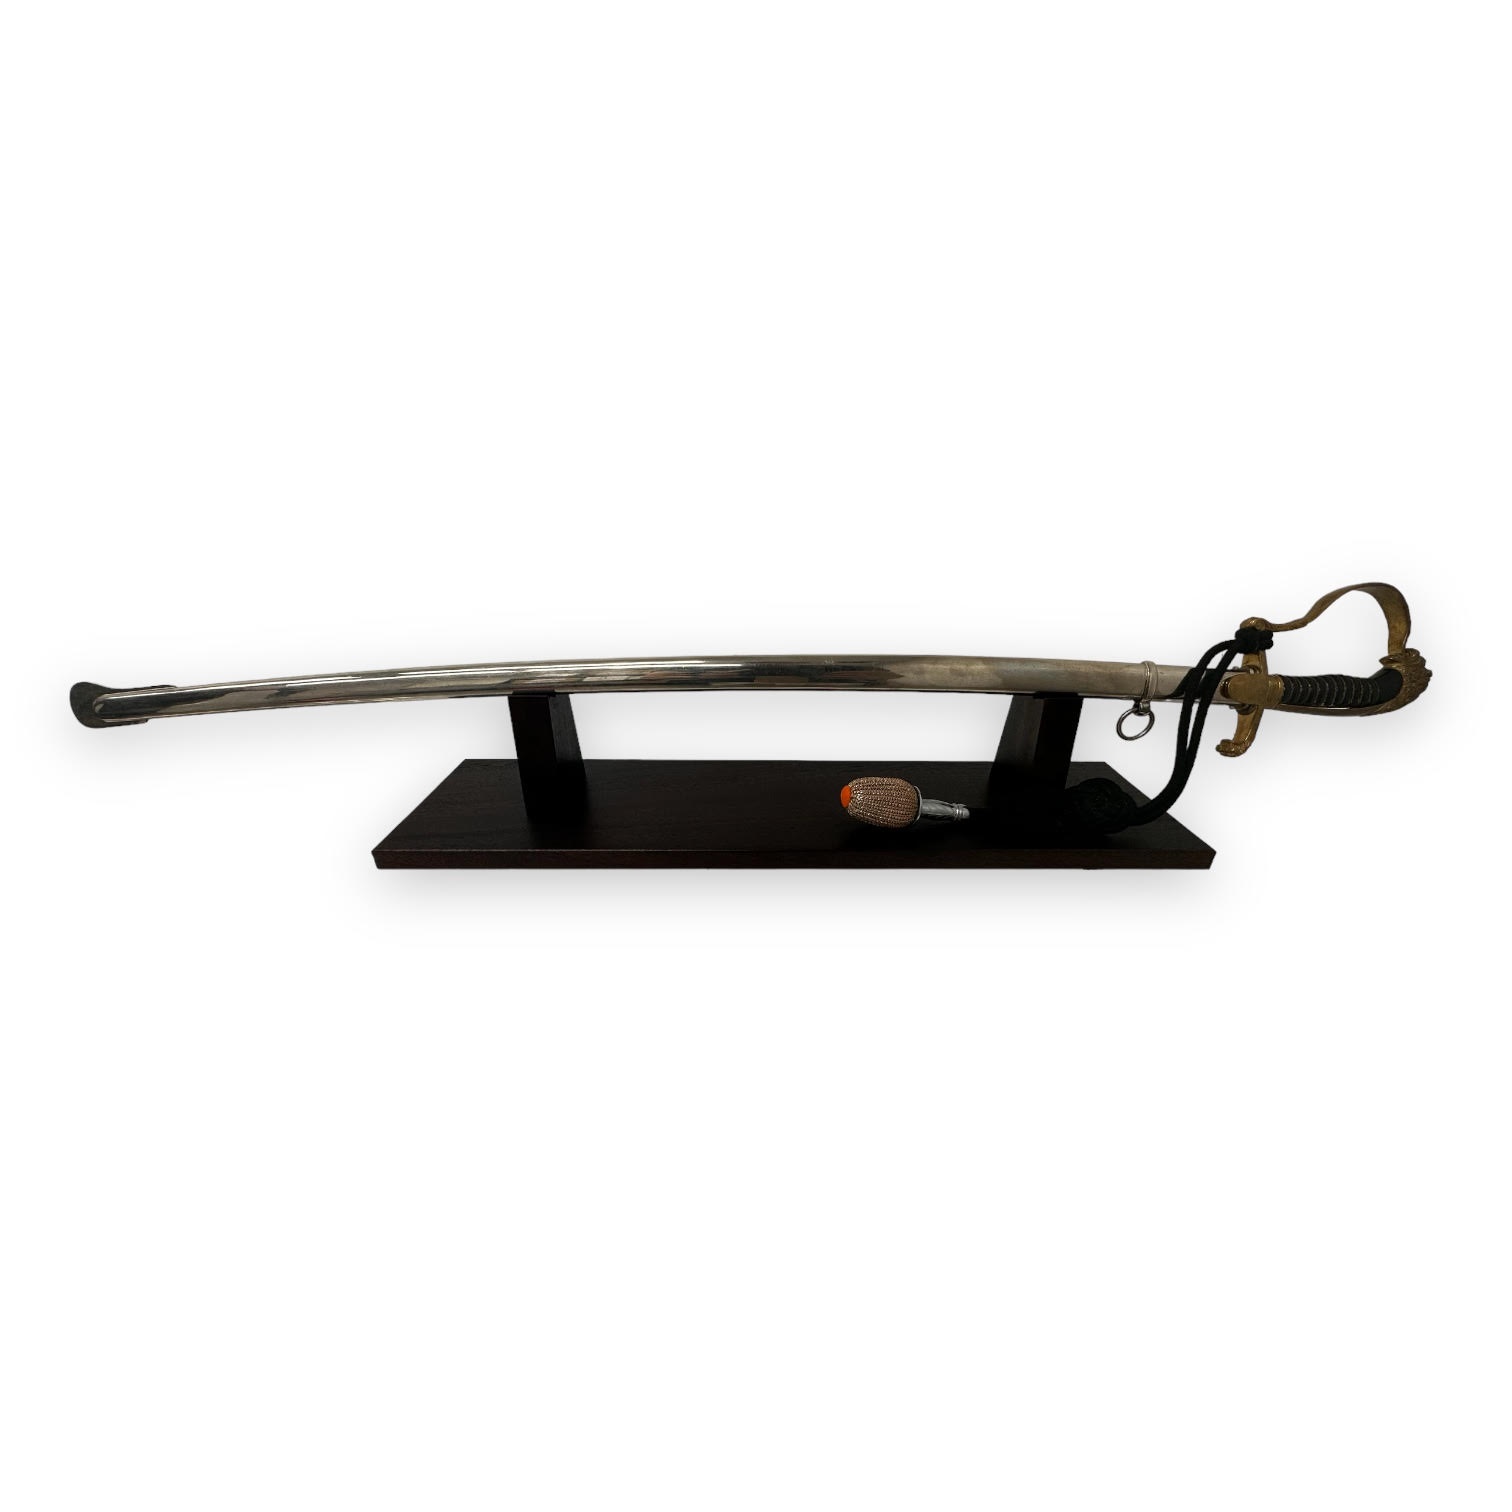
Sabelstandaard Massief | Donkerbruin
Brand: Praefero
De Sabelstandaard - De perfecte display voor je kostbare Sabels. Deze prachtige, handgemaakte standaard is met zorg & passie ontworpen & gemaakt om op een stijlvolle manier sabels te tonen. Afmetingen: 600mm x 140mm x 110mm
Category: Arts & Entertainment > Hobbies & Creative Arts > Collectibles > Collectible Weapons > Sword Stands & Displays